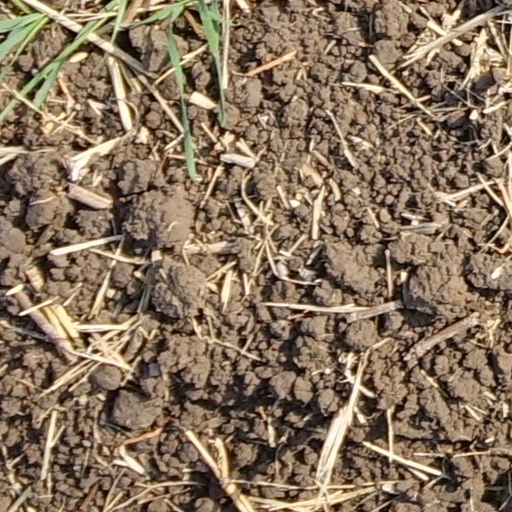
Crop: wheat